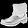
Label: Ankle boot